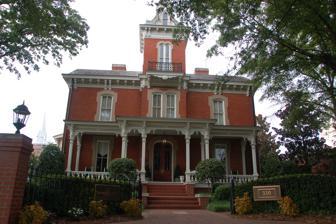
Building: Dodd-Hinsdale House
Country: United States of America
Year built: 1879
Historic house in North Carolina, United States United States historic place Dodd-Hinsdale House U.S. National Register of Historic Places Show map of North Carolina Show map of the United States Location 330 Hillsborough St. Raleigh, North Carolina Coordinates 35°46′51.30″N 78°38′41.4″W / 35.7809167°N 78.644833°W / 35.7809167; -78.644833 Built 1887 Architect Briggs, Thomas Architectural style Italianate , Second Empire NRHP reference No. 71000623 Added to NRHP November 12, 1971 The Dodd-Hinsdale House was built in 1879 for the family of the Raleigh , Wake County, North Carolina , city mayor. It was constructed in the Italianate style, with some Second Empire embellishments. Background and early history The Dodd-Hinsdale House was fabricated in 1879 in Raleigh, North Carolina, for city mayor, William H. Dodd. It is a brick house with bracketed eaves, narrow Segmental arch windows, porches, and carved millwork —which are all characteristic of the Italianate style. The shallow gable roof is also an Italianate feature, but the tower with concave mansard roof and ornate dormers is distinctly "Second Empire" in style. Despite the mix of features, Virginia and Lee McAlester [ who? ] classified the house as Italianate with an uncommon mansard roof. The design is very similar to an 1875 wood house at 304 Oakwood Avenue which was constructed by the same builder. The structure is a surviving example of the luxurious and prestigious houses built on Hillsborough Street in the late 19th century, many of which have since been replaced by modern commercial buildings. Later history In 1890, Dodd sold the house to John W. Hinsdale.  The house was kept in the Hinsdale family until 1971.  For a couple of decades the fate of the house was uncertain—despite its 1971 listing on the National Register of Historic Places as a Raleigh Historic Property . At the end of the 1980s, the owners attempted to renovate the house—but failed to complete it—leaving the house vacant and partially gutted.  On September 9, 1997, it was bought by a private company and turned into a luxury restaurant named "Second Empire," giving recognition to its past and architectural design. Sources Harris, Linda L., et al., An Architectural and Historical Inventory of Raleigh, North Carolina ; Raleigh; City of Raleigh Planning Department and The Raleigh Historic Properties Commission; 1978. Raleigh: A Capital City; A National Register of Historic Places Travel Itinerary ; the Dodd-Hinsdale House. References Wikimedia Commons has media related to Dodd-Hinsdale House .